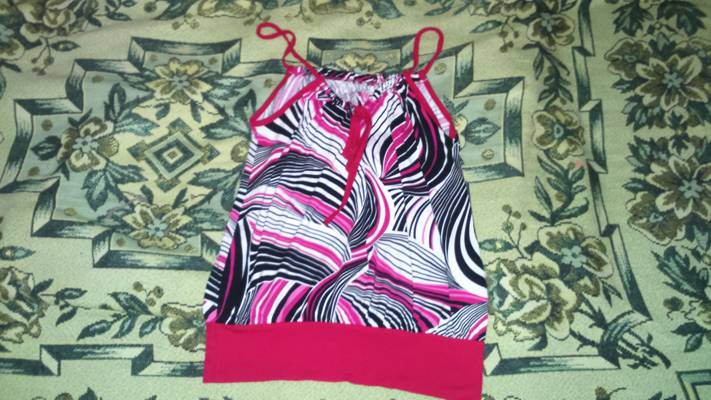
Waste category: clothes